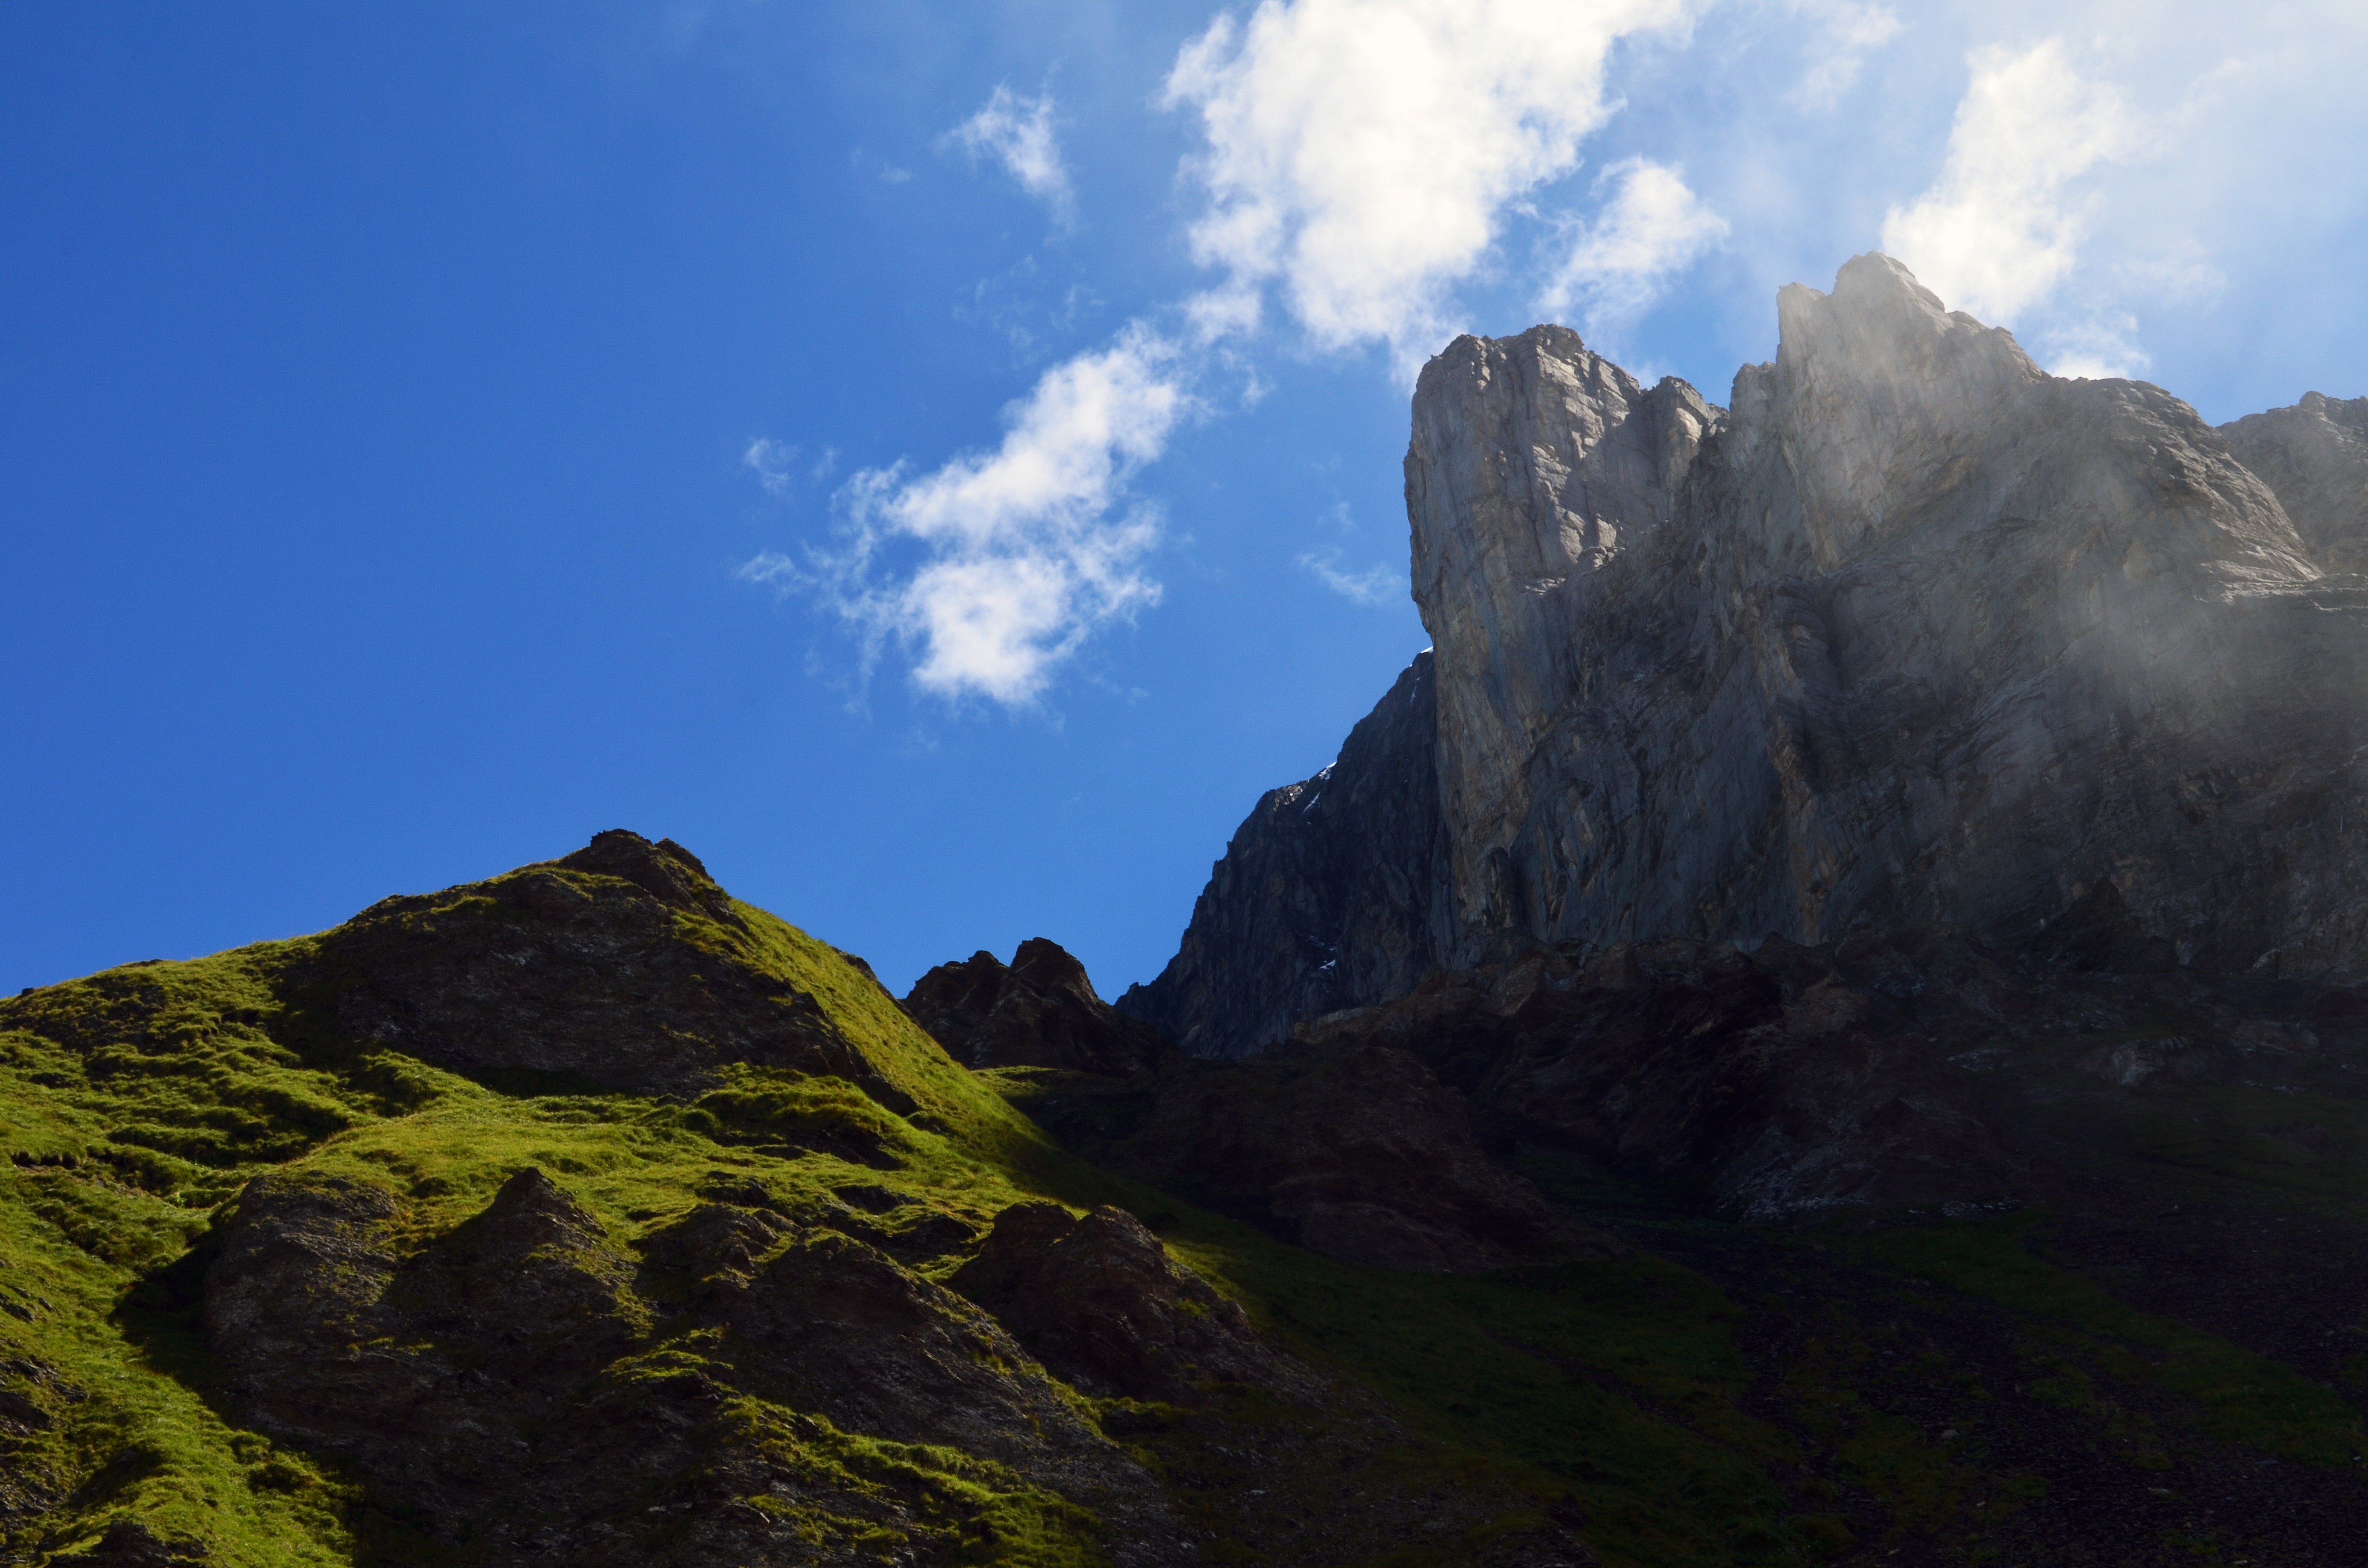
landscape, nature, rock, wilderness, walking, mountain, cloud, sky, trail, meadow, hill, adventure, valley, mountain range, cliff, alpine, terrain, ridge, summit, clouds, alps, plateau, switzerland, fell, landform, mountain pass, grindelwald, eiger, kleine scheidegg, geographical feature, mountainous landforms